Question: Please indicate a possible affordance area of the hold_knife that can be used for holding
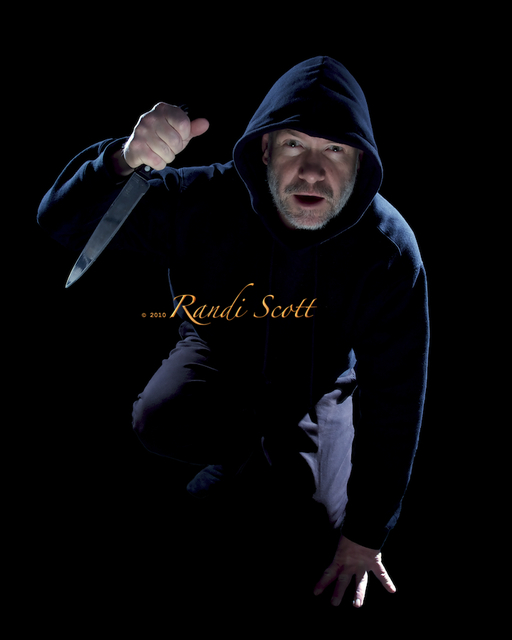
Answer: [129.5, 109.5, 192.5, 184.5]